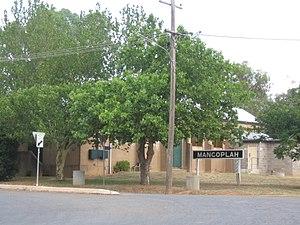
Mangoplah est un village situé à 36 km au sud de Wagga Wagga la plus grande ville de la Riverina, une région au sud de la Nouvelle-Galles du Sud en Australie.